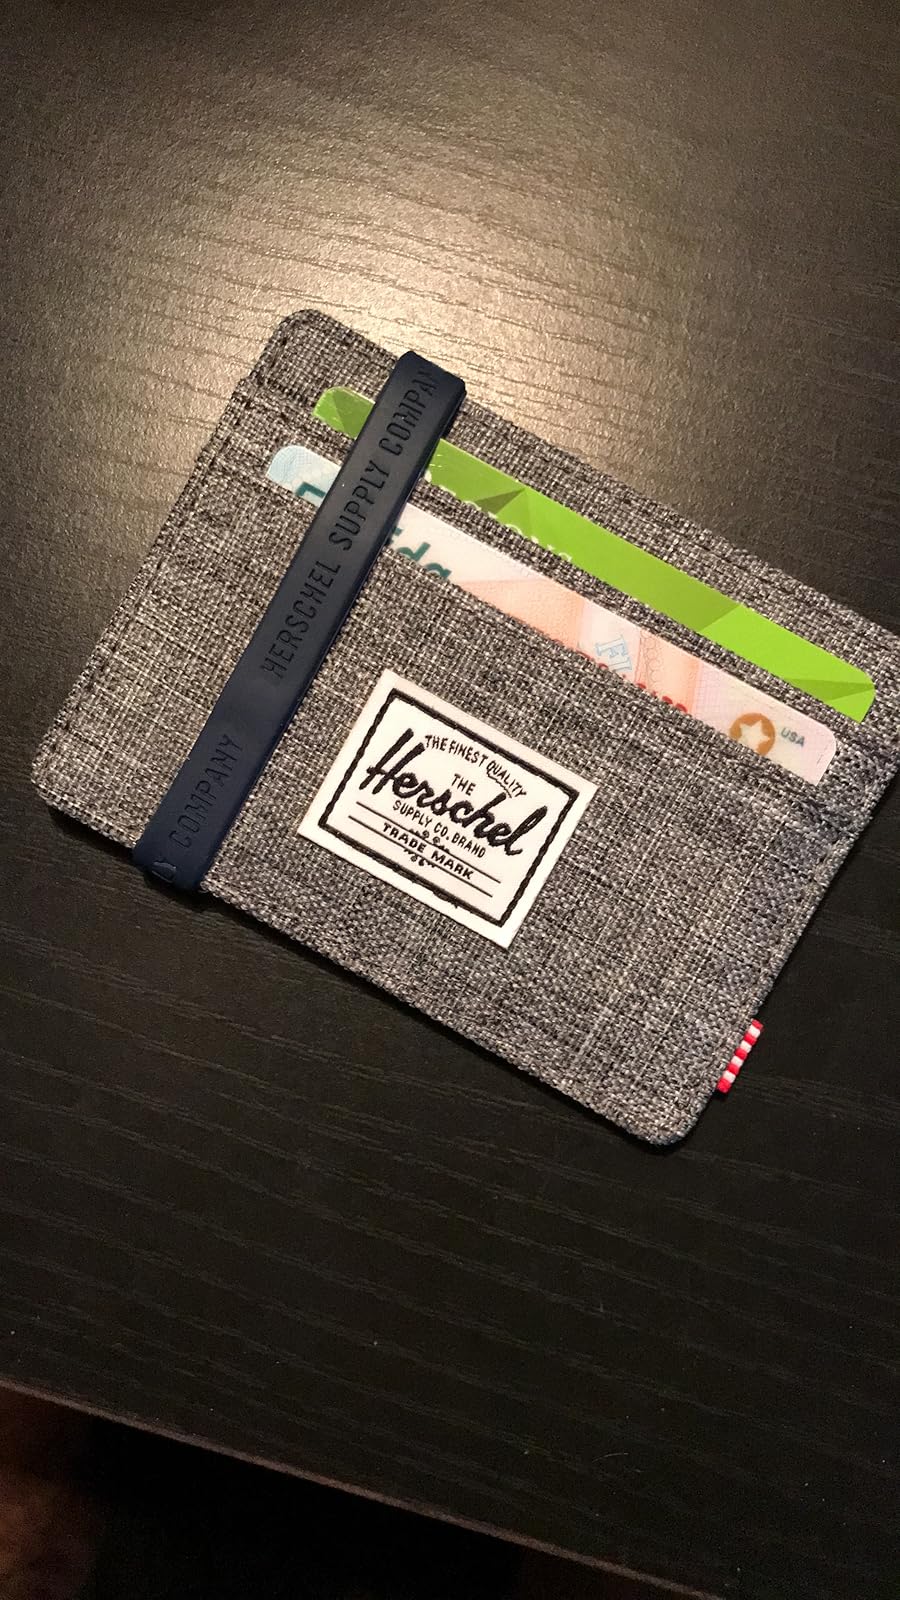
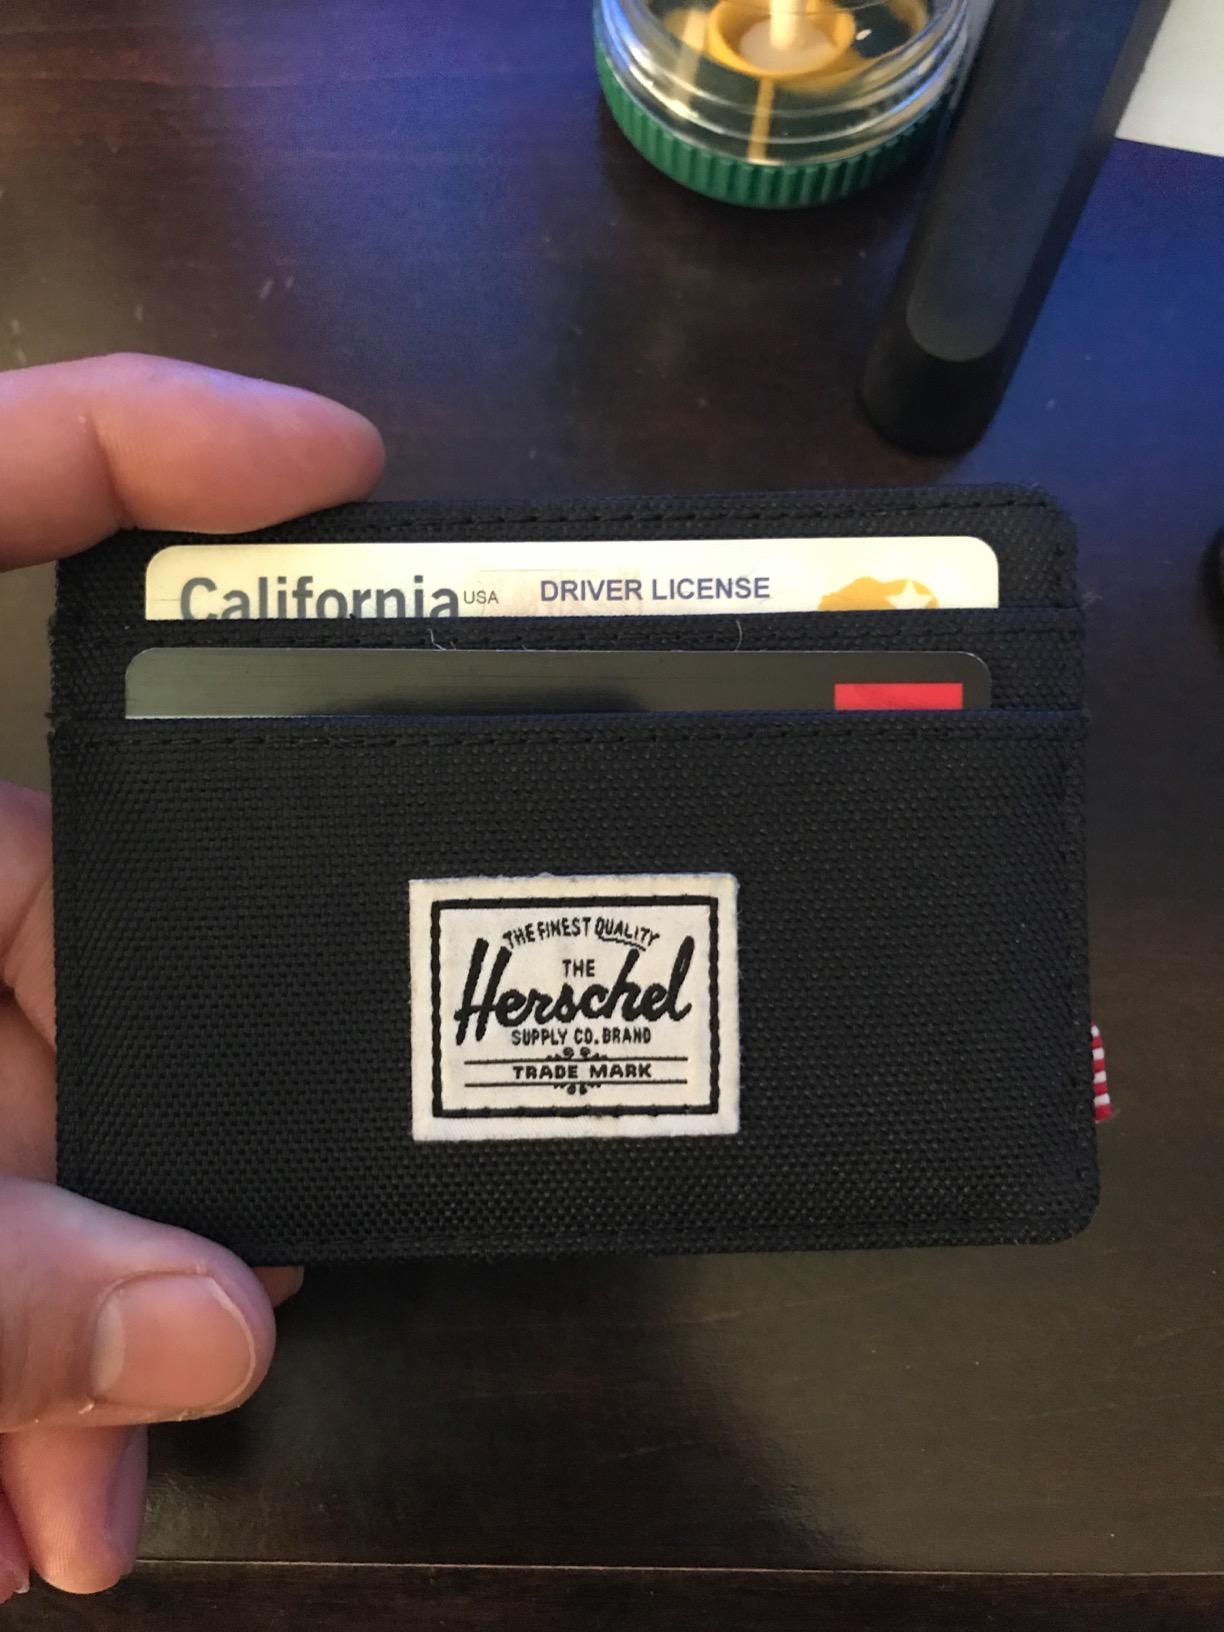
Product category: accessories_wallet
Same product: no